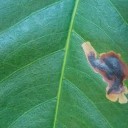
Label: Miner